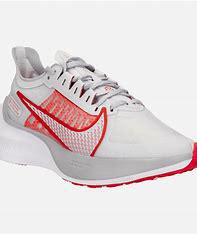
Brand: Nike
Model: Zoom Gravity